South Point Hotel, Casino & Spa

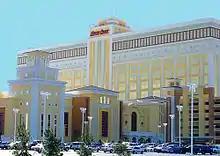
South Coast in February 2006

In April 2003, Coast Casinos announced that it would build the South Coast resort on the property, with the opening expected two years later. It would be similar to the company's Suncoast Hotel and Casino. It would be built in the fastest-growing area of the Las Vegas Valley, and would be the first major resort in the area, which included the small Silverton hotel-casino. It would compete against the Green Valley Ranch hotel-casino, located approximately five miles east.